Wu Muye

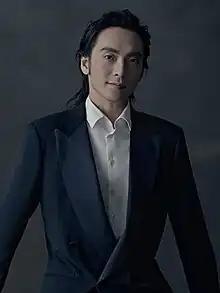
Wu in 2022

Wu Muye was born on 23 December 1985 in Beijing, and grew up in Hainan. He started taking piano and violin lessons at the age of 4. At 5, he gave his first public performance, and he won his first contest, the Hong Kong Children's Piano Competition, at the age of 9. In 1996 he was admitted to the fifth grade of the National Conservatory of Music in Beijing. After graduating in 1999, he moved to Paris to study at the Conservatoire National Supérieur de Musique et de Danse, having Jacques Rouvier as his mentor. After completing the undergraduate program he continued studying at the Conservatoire, despite already having an international career, and graduated in 2009 with a PhD in music.